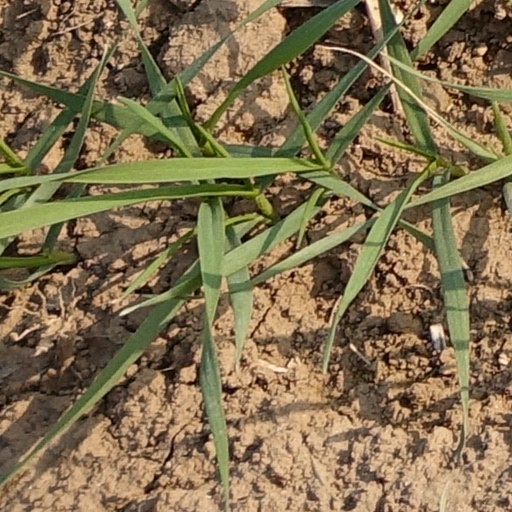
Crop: wheat